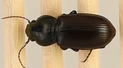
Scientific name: Amara alpina
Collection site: Niwot Ridge NEON (NIWO), plot NIWO_006